All Ireland Fleadh - Marching Band Competition

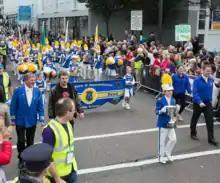
K and S Accordion Band County Meath

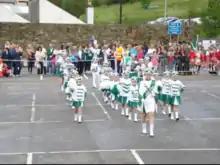
St Brigids Junior Accordion Band

This competition was highly competitive for many years with five or six bands until recently when only one or two bands have competed. In 2008 and 2009 K and S Accordion Band one the title for two years in a row, this was the 8th time they won this title and they retained it again in 2015. In 2010 St Brigids Junior Accordion Band won the title for the second time having previously won it in 2002 and they won it again in 2012. In 2013 and 2014 Fanad Accordion Band Donegal won the title they had won this competition many times in the past and they also won the senior accordion title in 1996 and 1997. In 2016 the only competitor was Holy Cross Junior Accordion Band Atticall, this was their first ever entry into the Junior section. In 2017 there were no competitors in this competition. In 2018 K and S accordion band made their first return to the All Ireland since 2015 and they won the Junior Accordion but they were the only competitors.